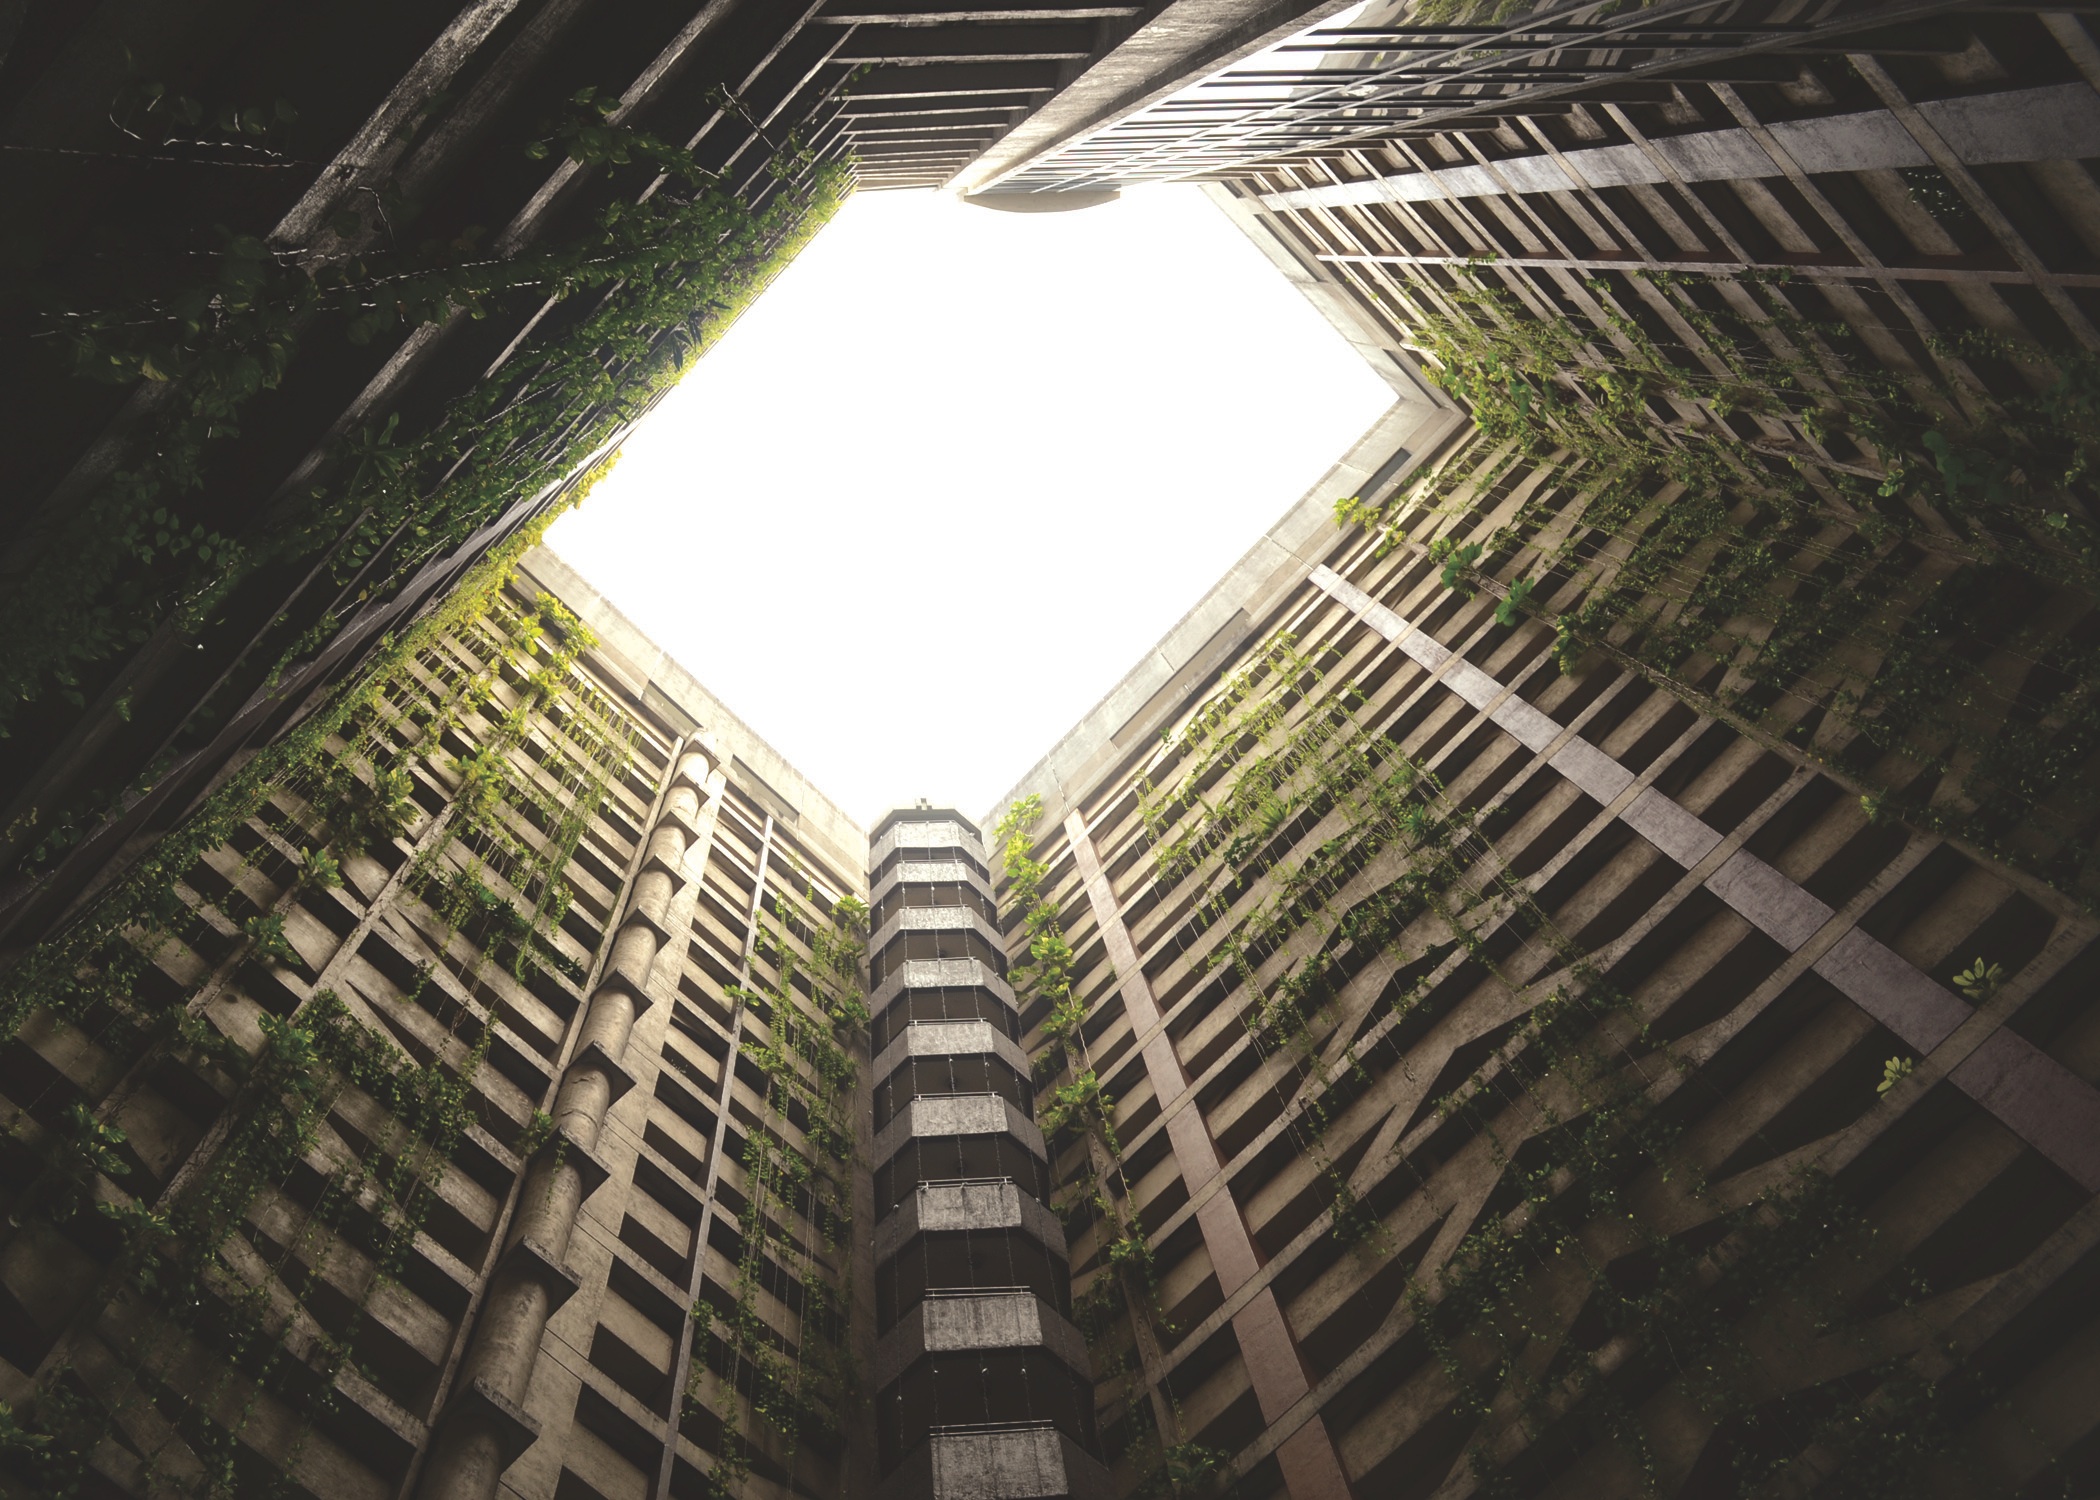
light, architecture, vine, sunlight, building, skyscraper, overgrown, highrise, reflection, symmetry, shape, urban area